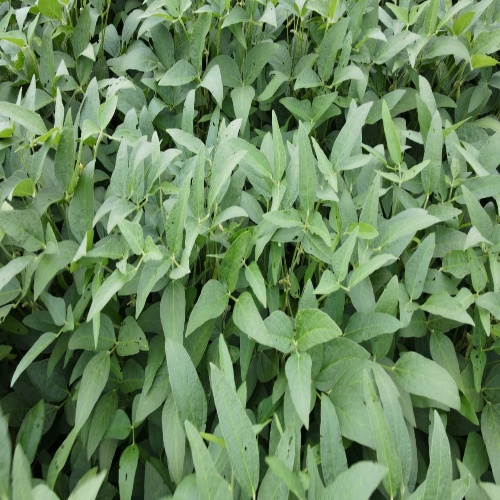
Label: Diabrotica_speciosa